Marquese Chriss

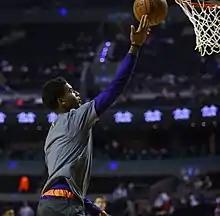
Chriss with the Phoenix Suns in 2017

Throughout the draft process, Chriss went from being a considerable late-lottery or mid-first round talent to rising up in the draft as a potential top 3 draft candidate. In the days leading up to the draft, Chriss agreed to terms on a multi-year footwear and apparel endorsement deal with Nike. He ended up being selected with the eighth overall pick in the draft by the Sacramento Kings. Chriss was later traded to the Phoenix Suns on draft night for the draft rights to Bogdan Bogdanović and the rights of the 13th and 28th picks of the draft, Georgios Papagiannis and Skal Labissière. He became the first recruit outside of the top 50 rankings to be drafted in the top 10 as a one-and-done player since the rule was instituted in 2005. On July 7, he signed his rookie scale contract with the Suns and joined the team for the 2016 NBA Summer League. Chriss played in three games for the Suns during the Summer League before developing an illness that ruled him out for the rest of the tournament.